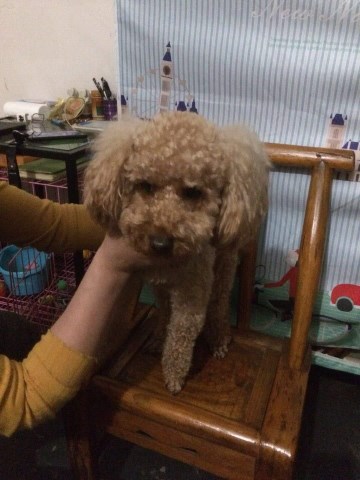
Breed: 7449-n000128-teddy